Alice Liddell

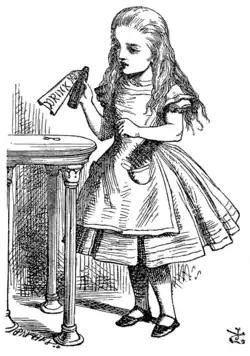
John Tenniel's Alice from "Alice's Adventures in Wonderland"

The relationship between Liddell and Dodgson has been the source of much controversy. Dodgson met the Liddell family in 1855; he first befriended Harry, the older brother, and later took Harry and Ina on several boating trips and picnics to the scenic areas around Oxford. Later, when Harry went to school, Alice and her younger sister Edith joined the party. Dodgson entertained the children by telling them fantastic stories to while away the time. He also used them as subjects for his hobby, photography. It has often been stated that Alice was his favourite subject in these years, but there is very little evidence to suggest this; Dodgson's diaries from 18 April 1858 to 8 May 1862 are missing.